GPI-Space

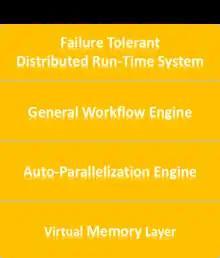
GPI-Space Core Layers

GPI Space comes with several layers, that make up the core of the parallel programming development software.